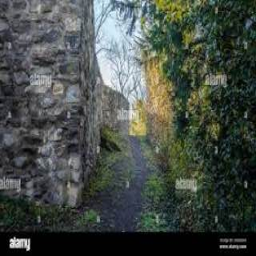
Schellenberg Castle